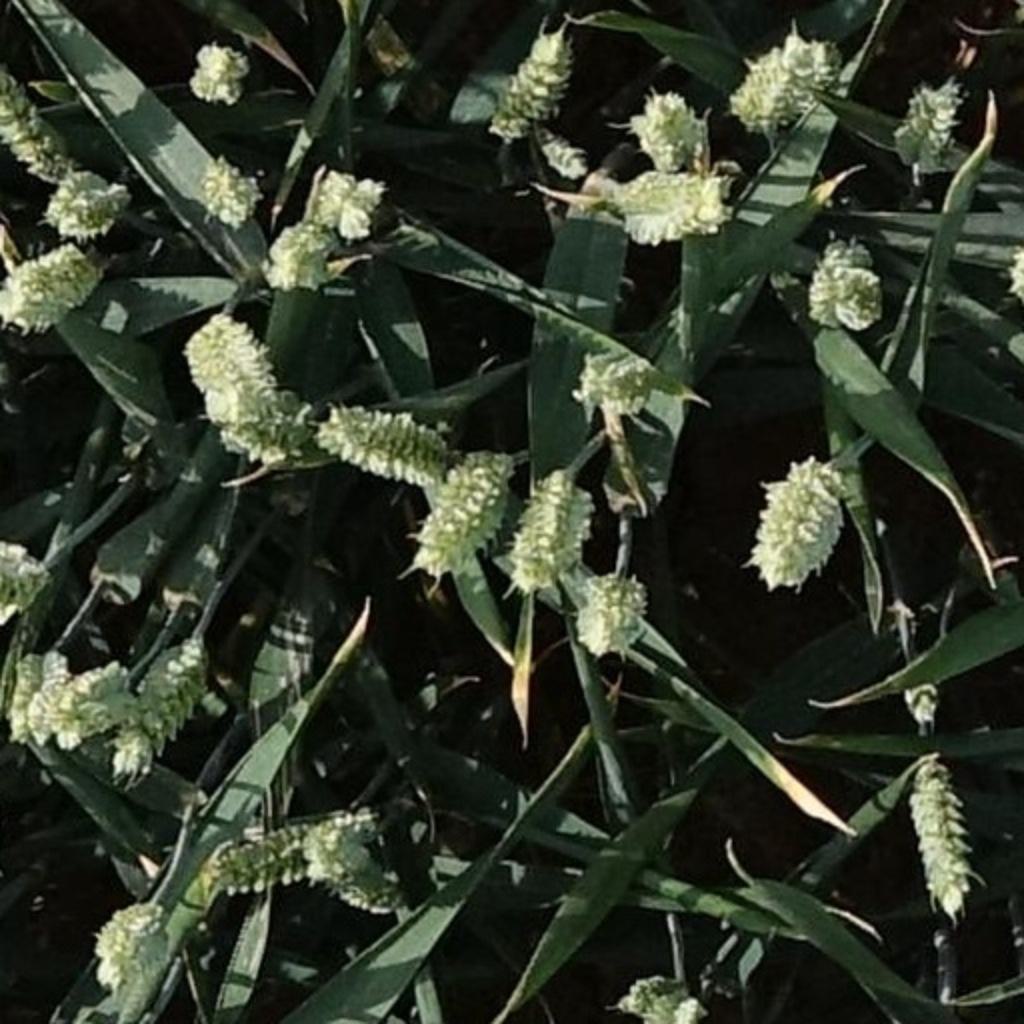
Country: France
Location: Mons
Wheat development stage: Filling